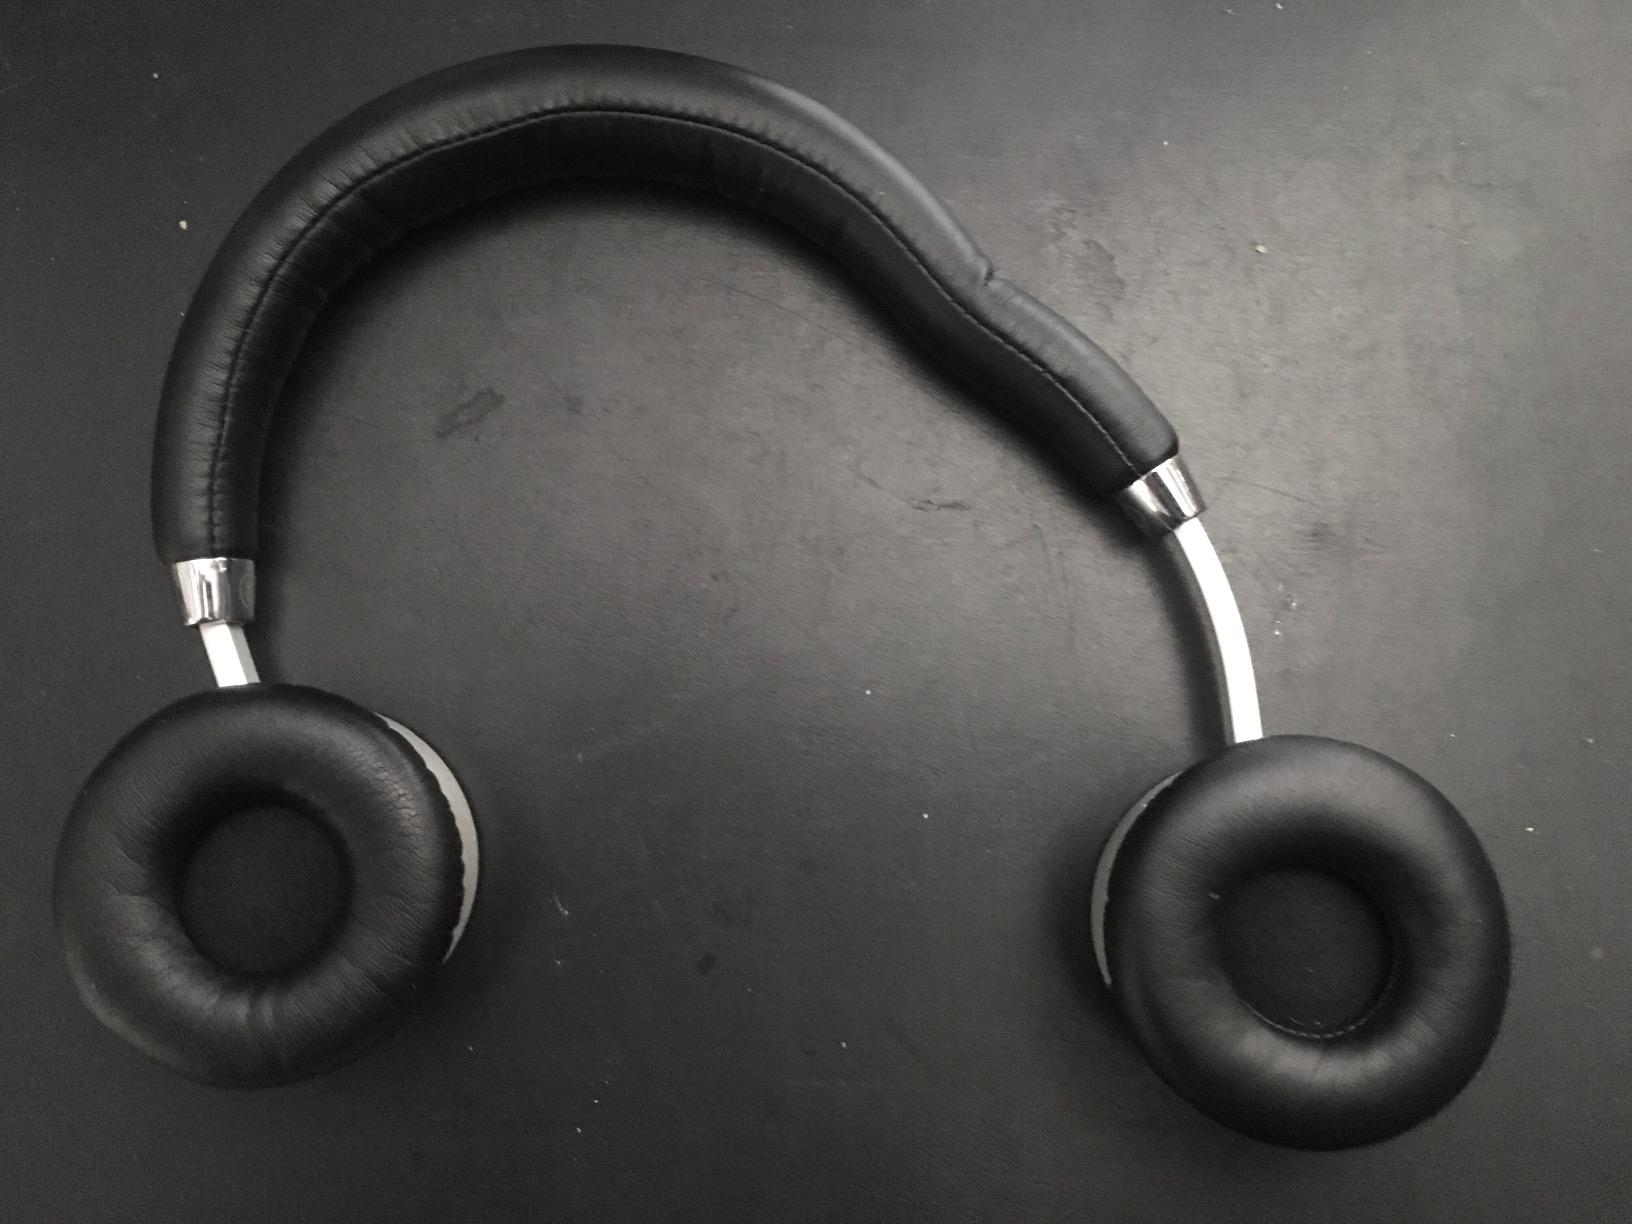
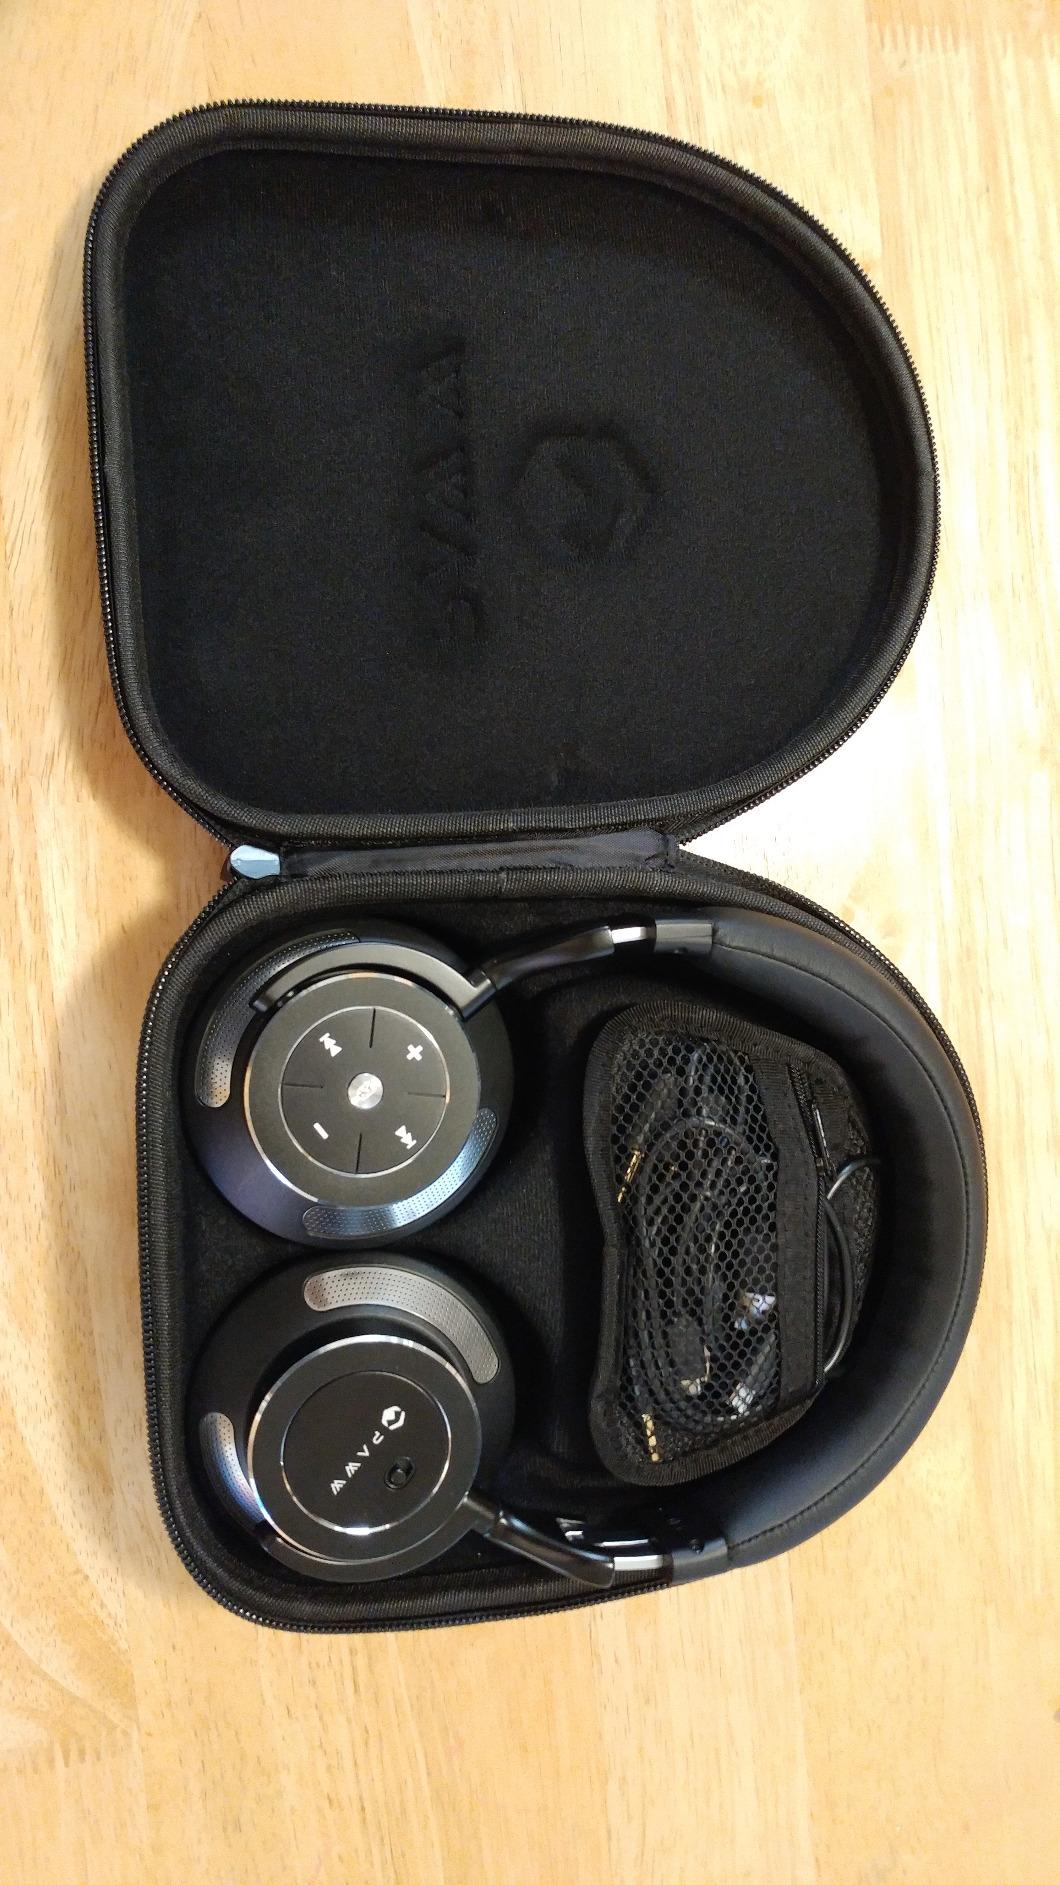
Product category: headphones
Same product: no